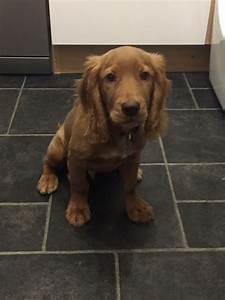
dog